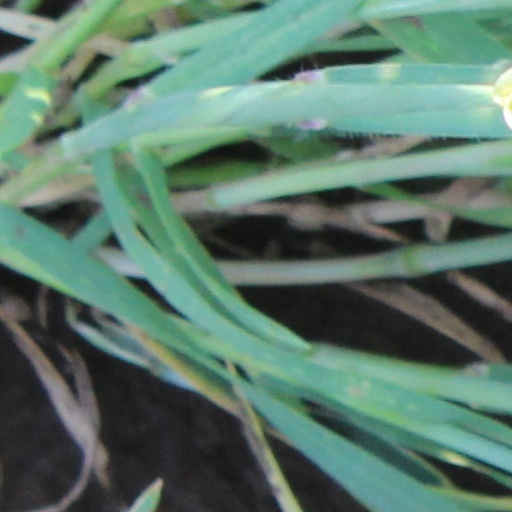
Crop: wheat